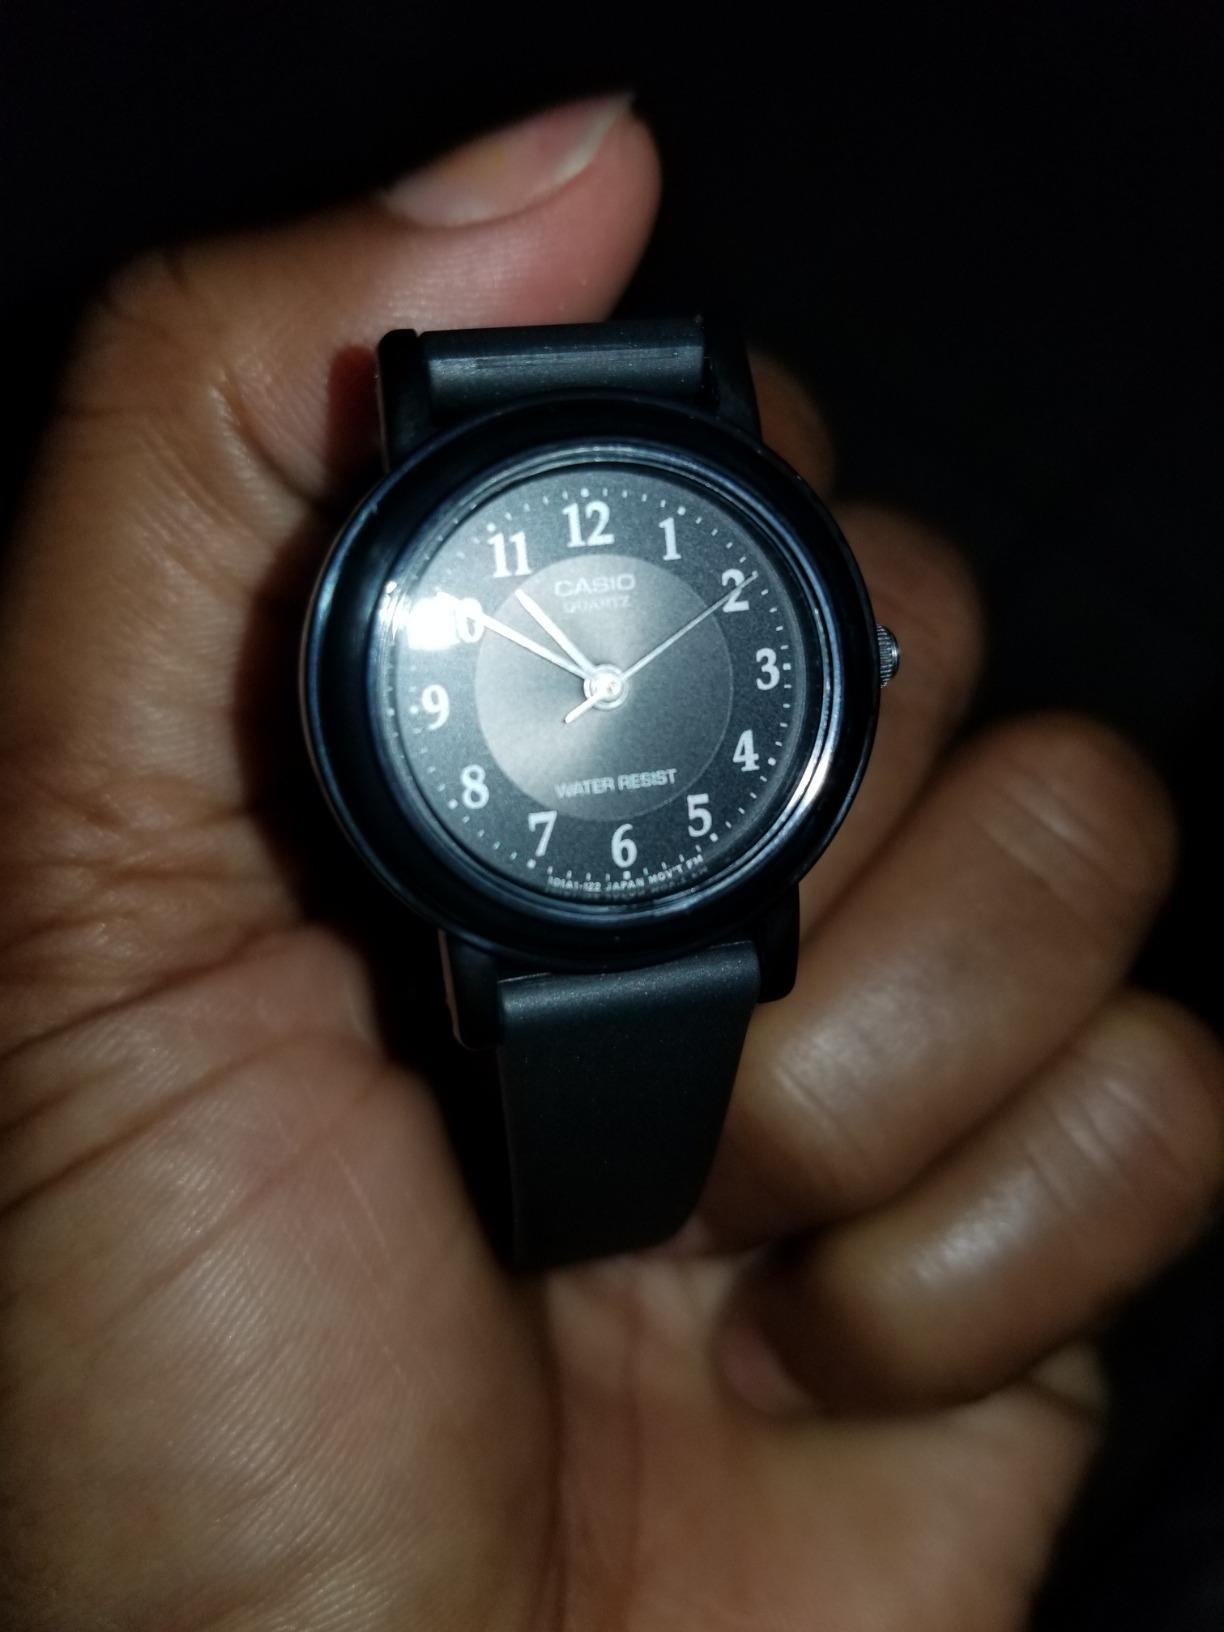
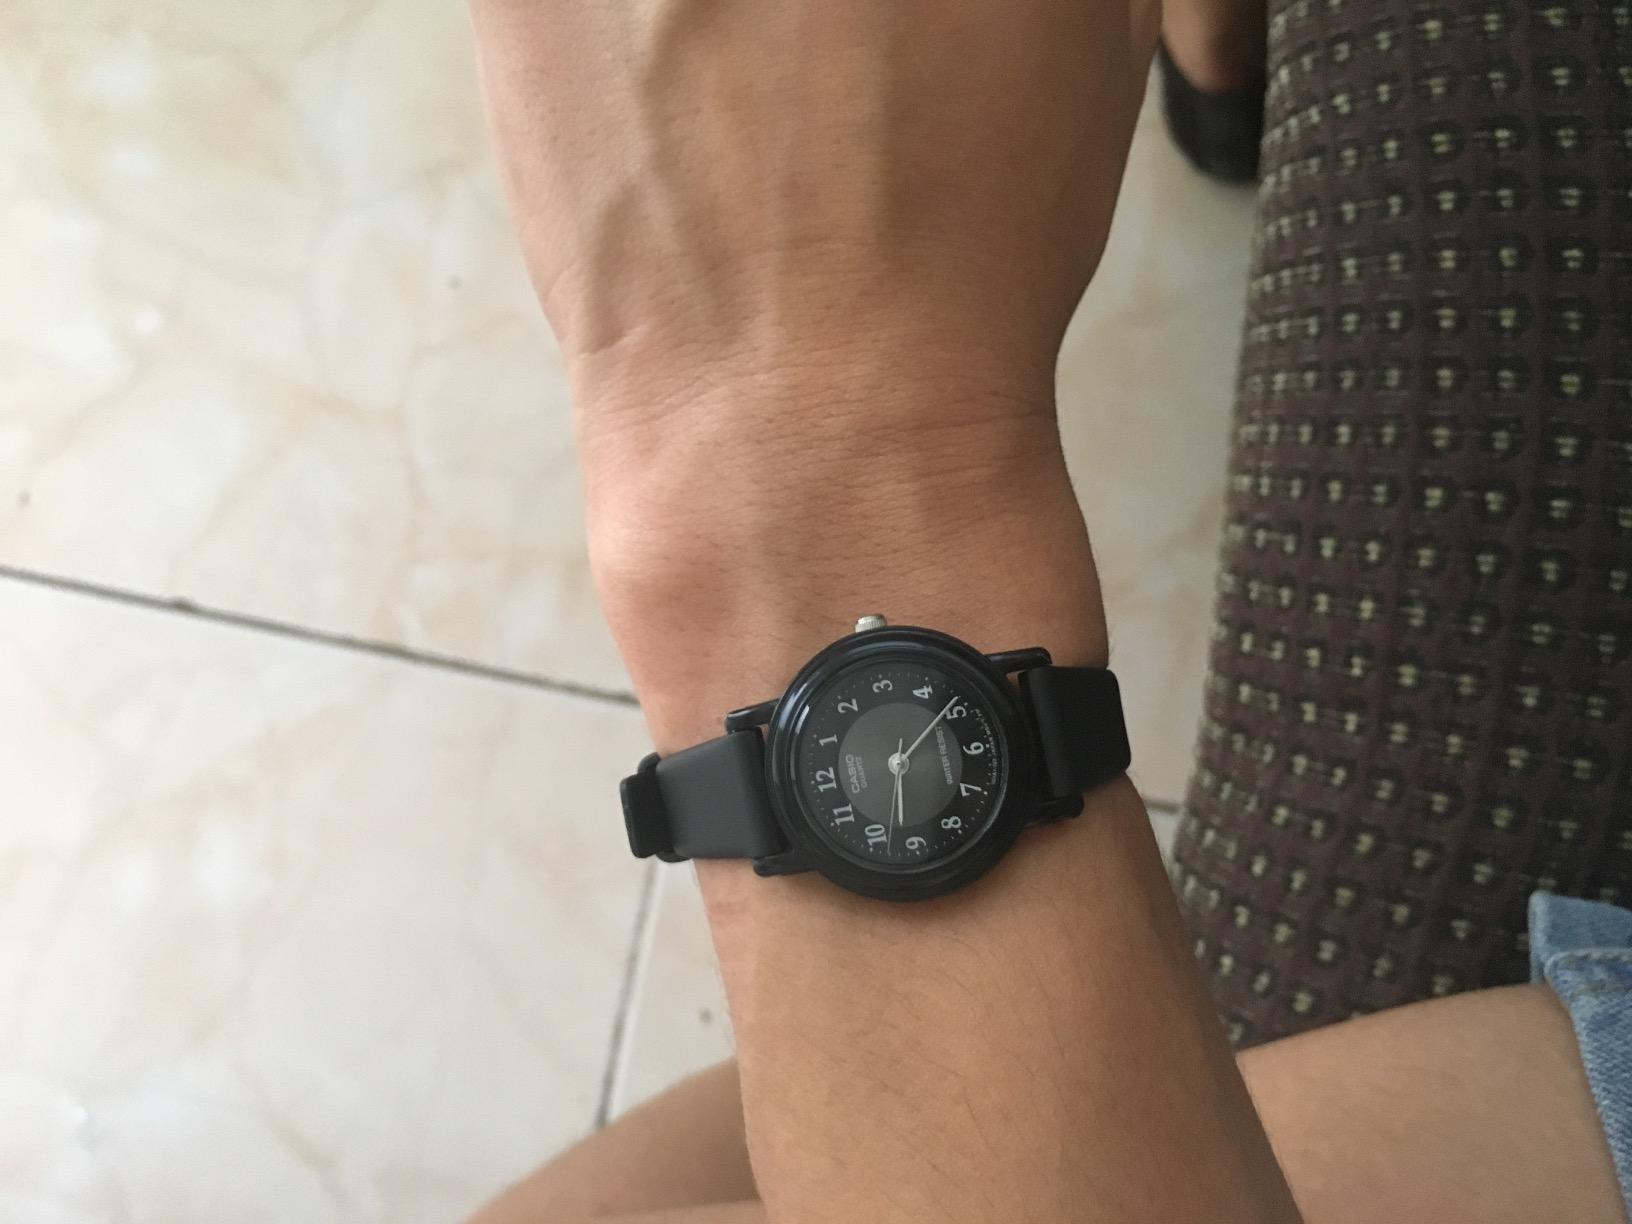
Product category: accessories_watch
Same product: yes